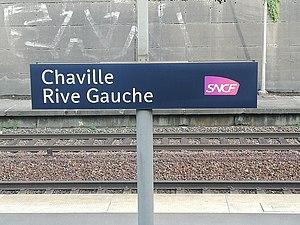
Plaque signalétique de la gare de Chaville - Rive Gauche de la ligne N du Transilien, en 2019.
La gare de Chaville-Rive-Gauche est une gare ferroviaire française de la ligne de Paris-Montparnasse à Brest, située sur le territoire de la commune de Chaville, dans le département des Hauts-de-Seine, en région Île-de-France.